Rio de Janeiro Cathedral

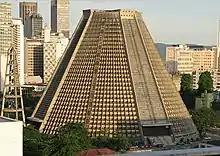
Rio de Janeiro Cathedral exterior

The Metropolitan Cathedral of Saint Sebastian, better known as the "Metropolitan Cathedral of Rio de Janeiro" or as the Cathedral of St. Sebastian of Rio de Janeiro, is a cathedral of the Catholic Church and the seat of the Archdiocese of São Sebastião. The cathedral is home to the cathedra of the Archbishops of the city of Rio de Janeiro, Brazil. The church is dedicated to Saint Sebastian, the patron saint of Rio de Janeiro.